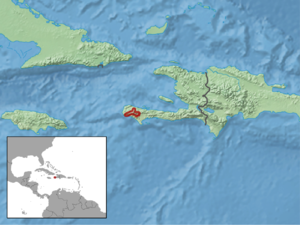
Eleutherodactylus glandulifer est une espèce d'amphibiens de la famille des Eleutherodactylidae. Elle fait partie de la liste des 100 espèces les plus menacées au monde établie par l'UICN en 2012.